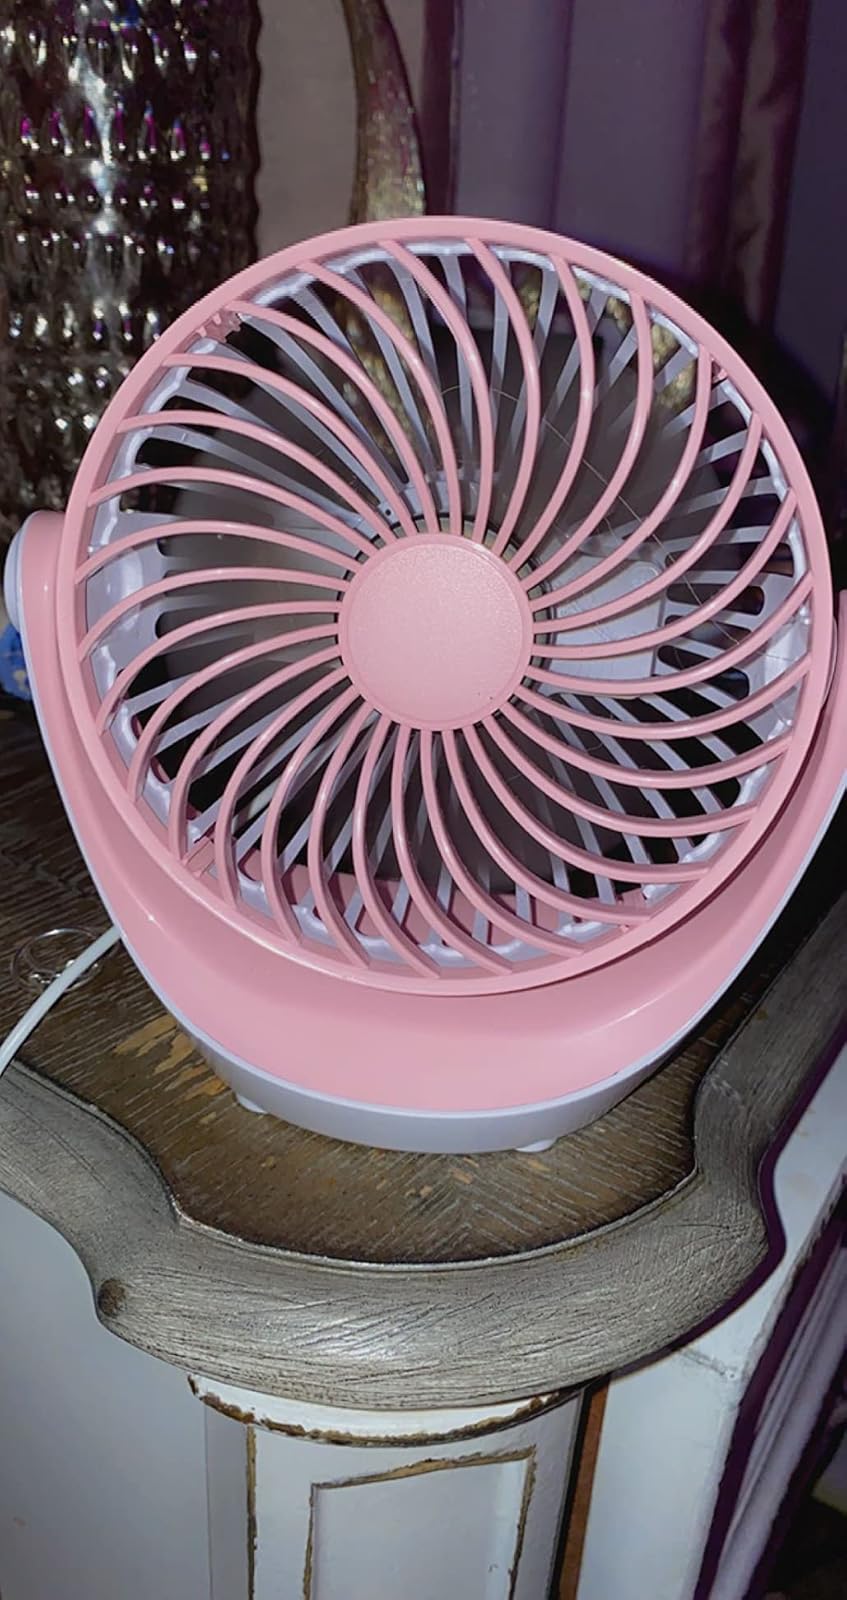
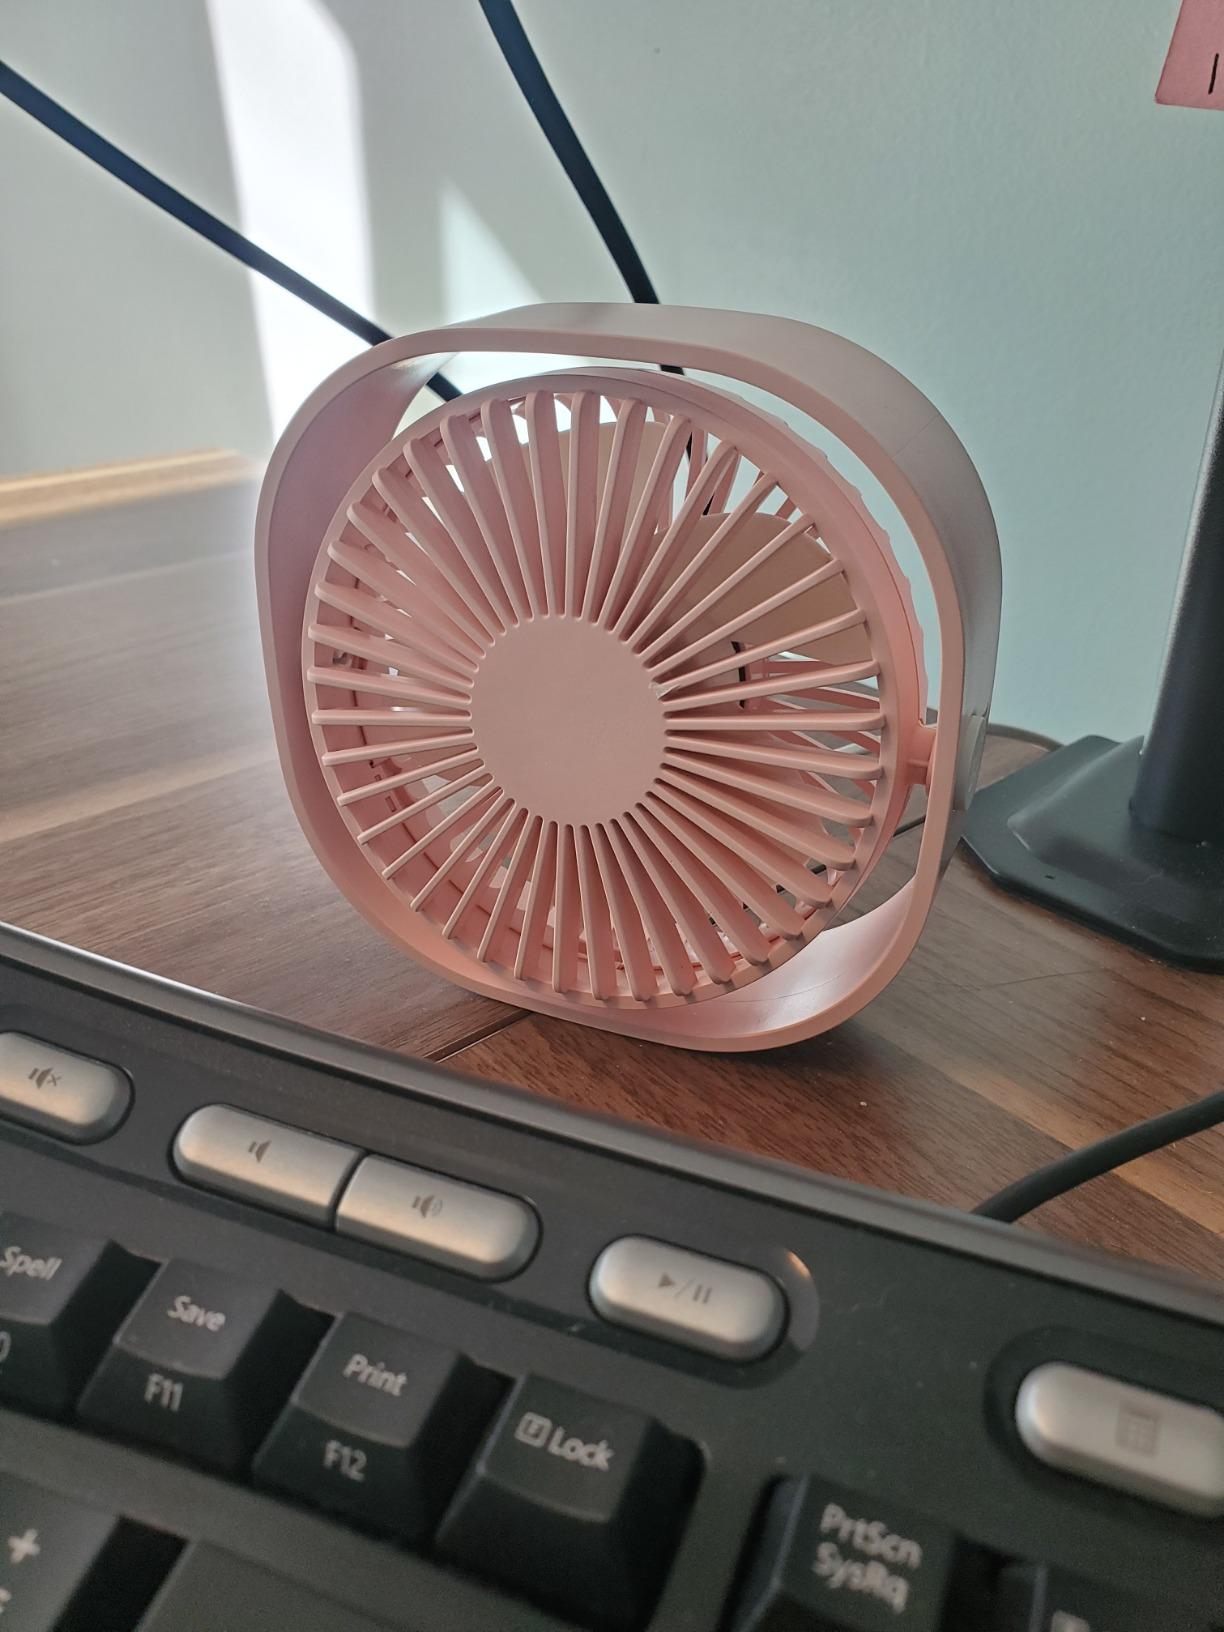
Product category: fan
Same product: no